Final Battle 2009

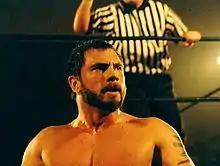
Austin Aries defended the ROH World Championship against Tyler Black

Immediately following the tag team match, Claudio Castagnoli walked down to ringside, and was quickly joined by Chris Hero, who came from the crowd. Castagnoli and Hero attacked the Briscoes and posed with the ROH World Tag Team Championship in an apparent reunion of their former tag team, The Kings of Wrestling. Teddy Hart and Jack Evans, accompanied by Julius Smokes, then made an appearance and, after cutting a promo, they had an impromptu unsanctioned match, with Smokes as the referee. Evans won the match after performing a 630° senton on Hart.